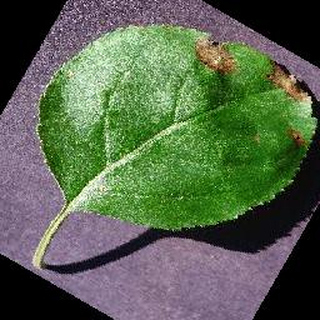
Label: apple_black_rot